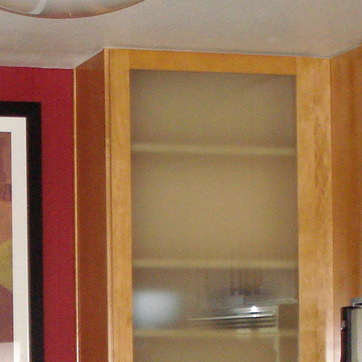
Material: glass